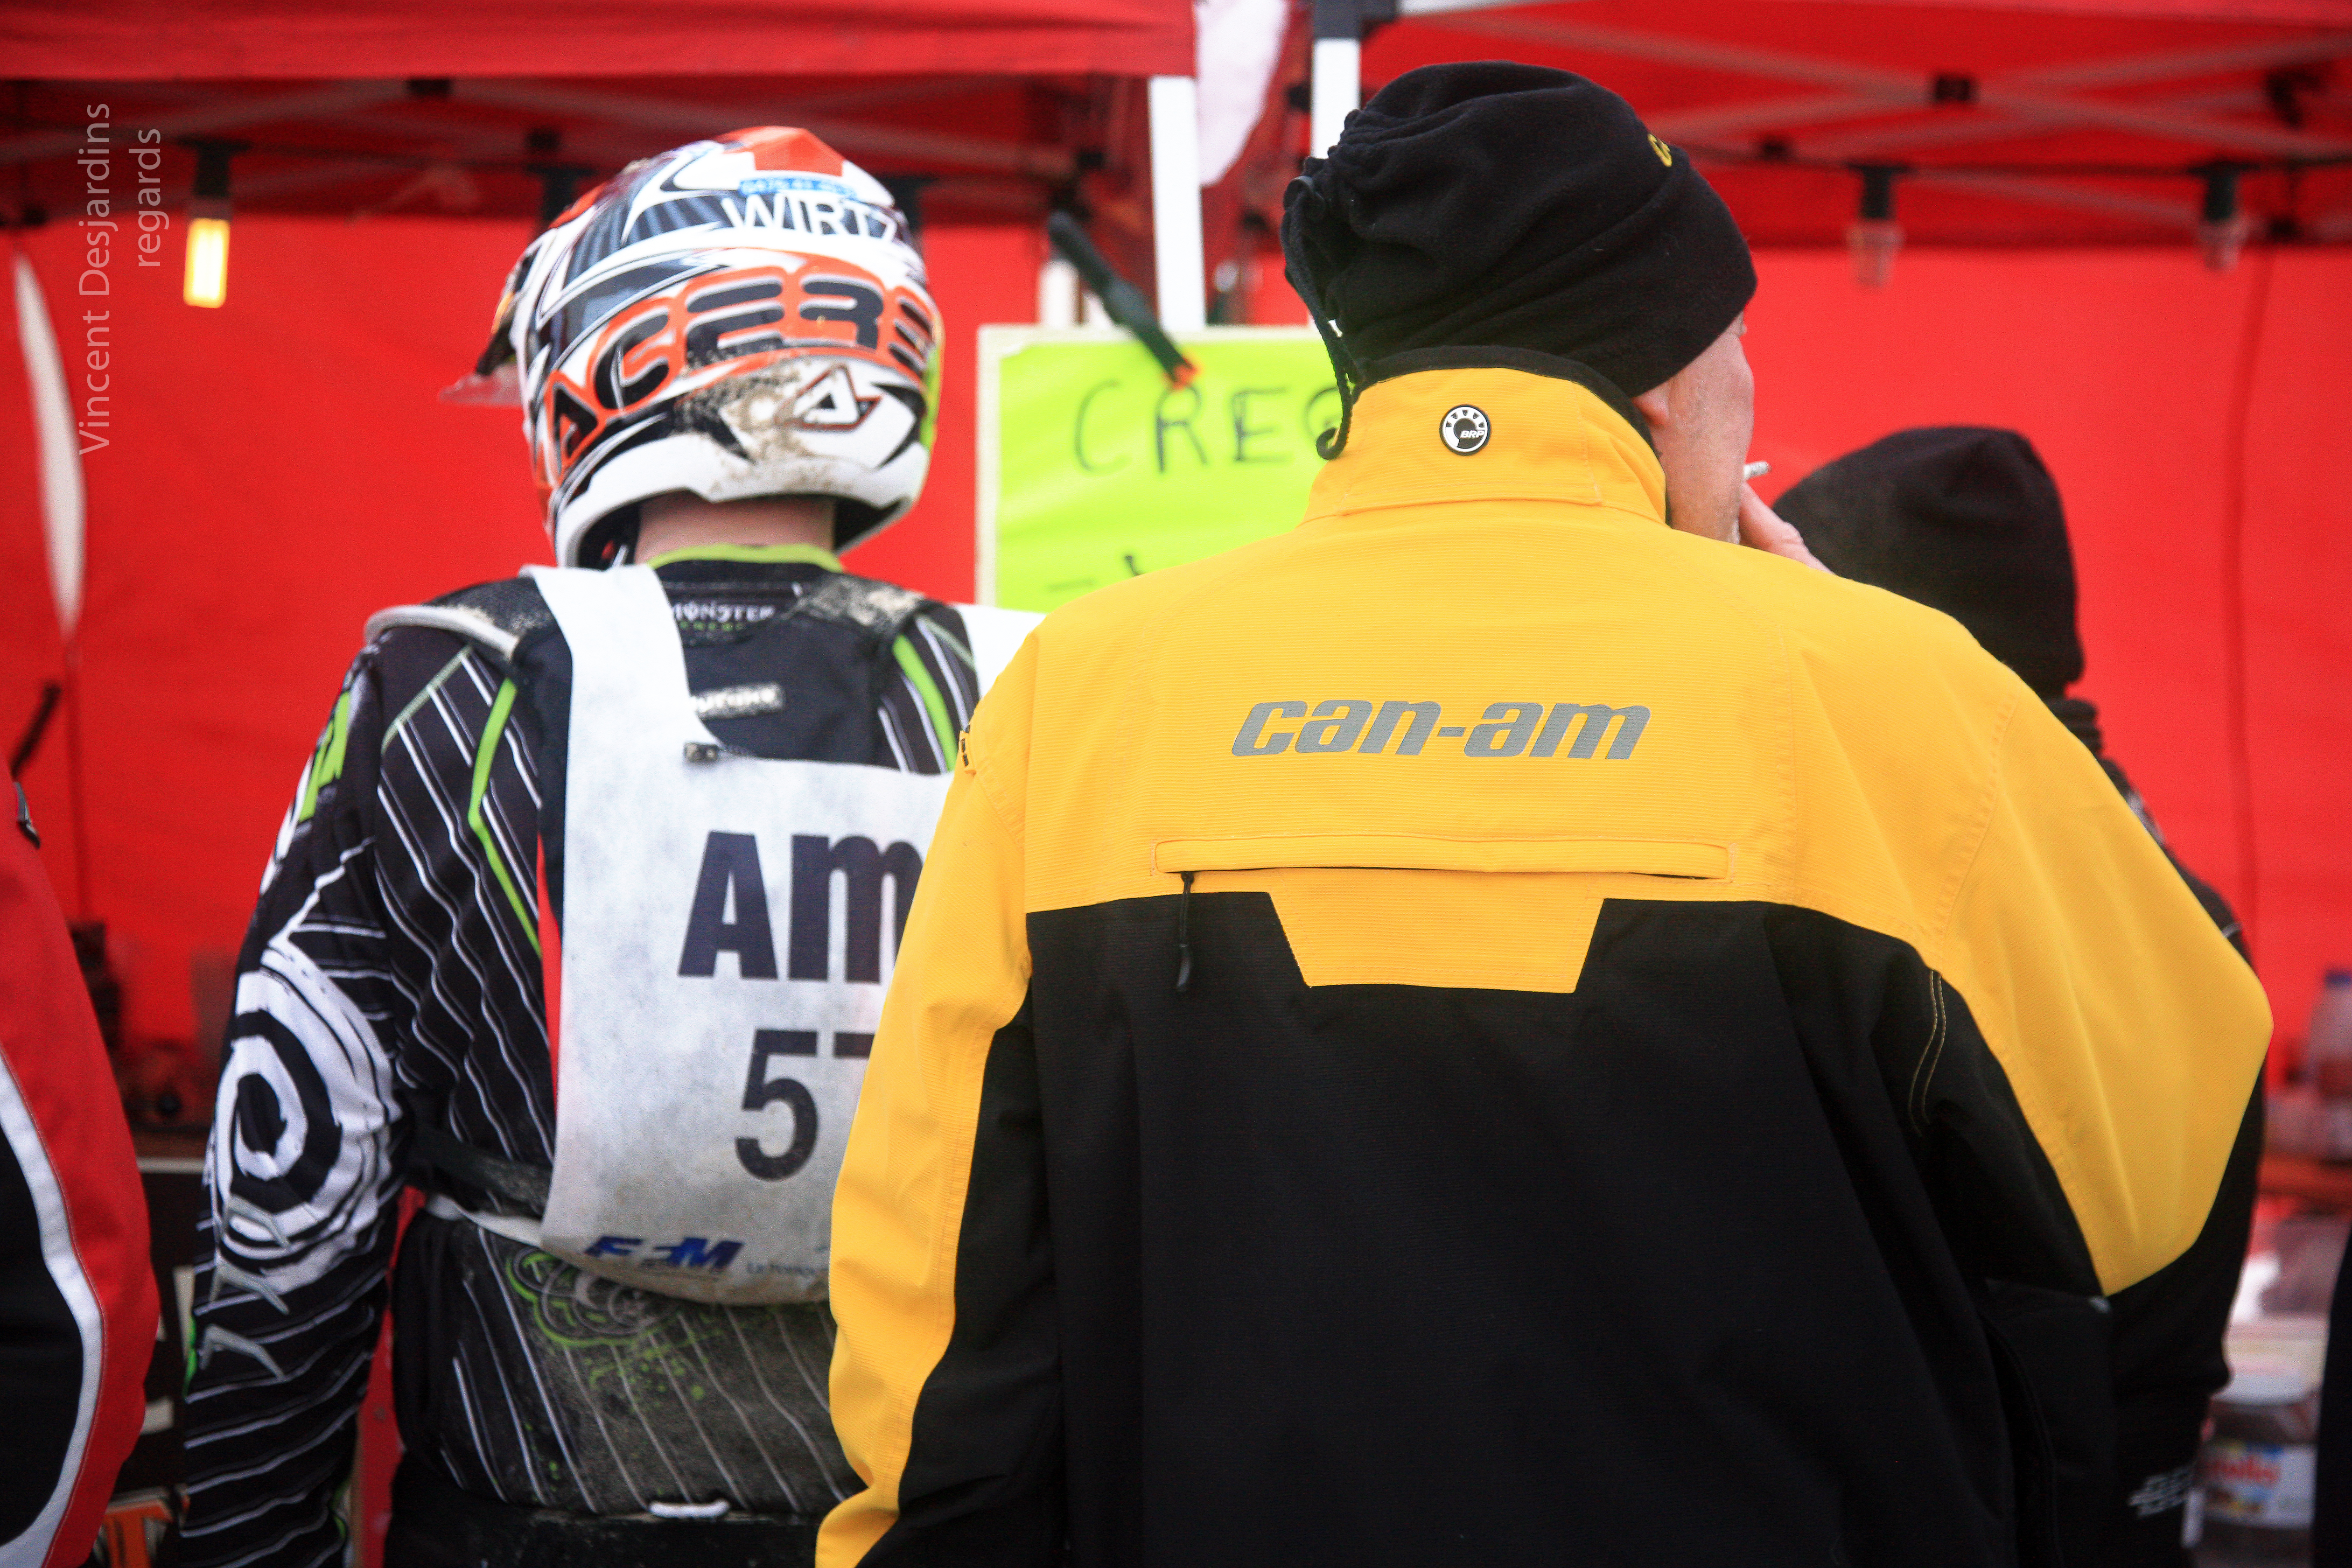
technology, car, recreation, france, red, vehicle, motocross, headgear, product, team, helmet, motorcross, biker, canon5d, enduro, ef24105mmf4lisusm, pasdecalais, cotedopale, stellaplage, enduropale, spectateur, enduropale2012, motard, canam, team sport, personal protective equipment, protective gear in sports